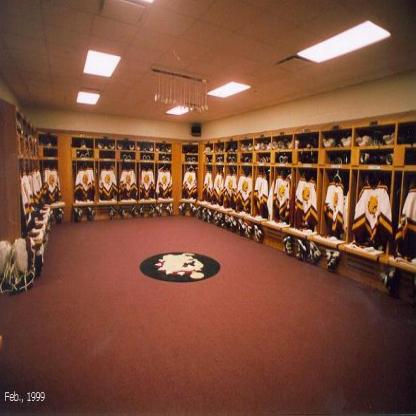
Scene: Indoor